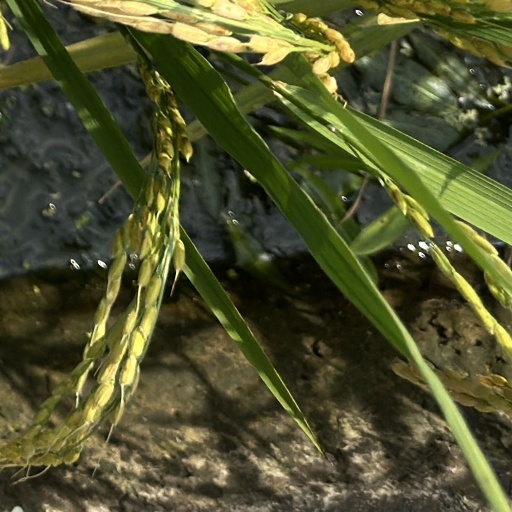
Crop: rice